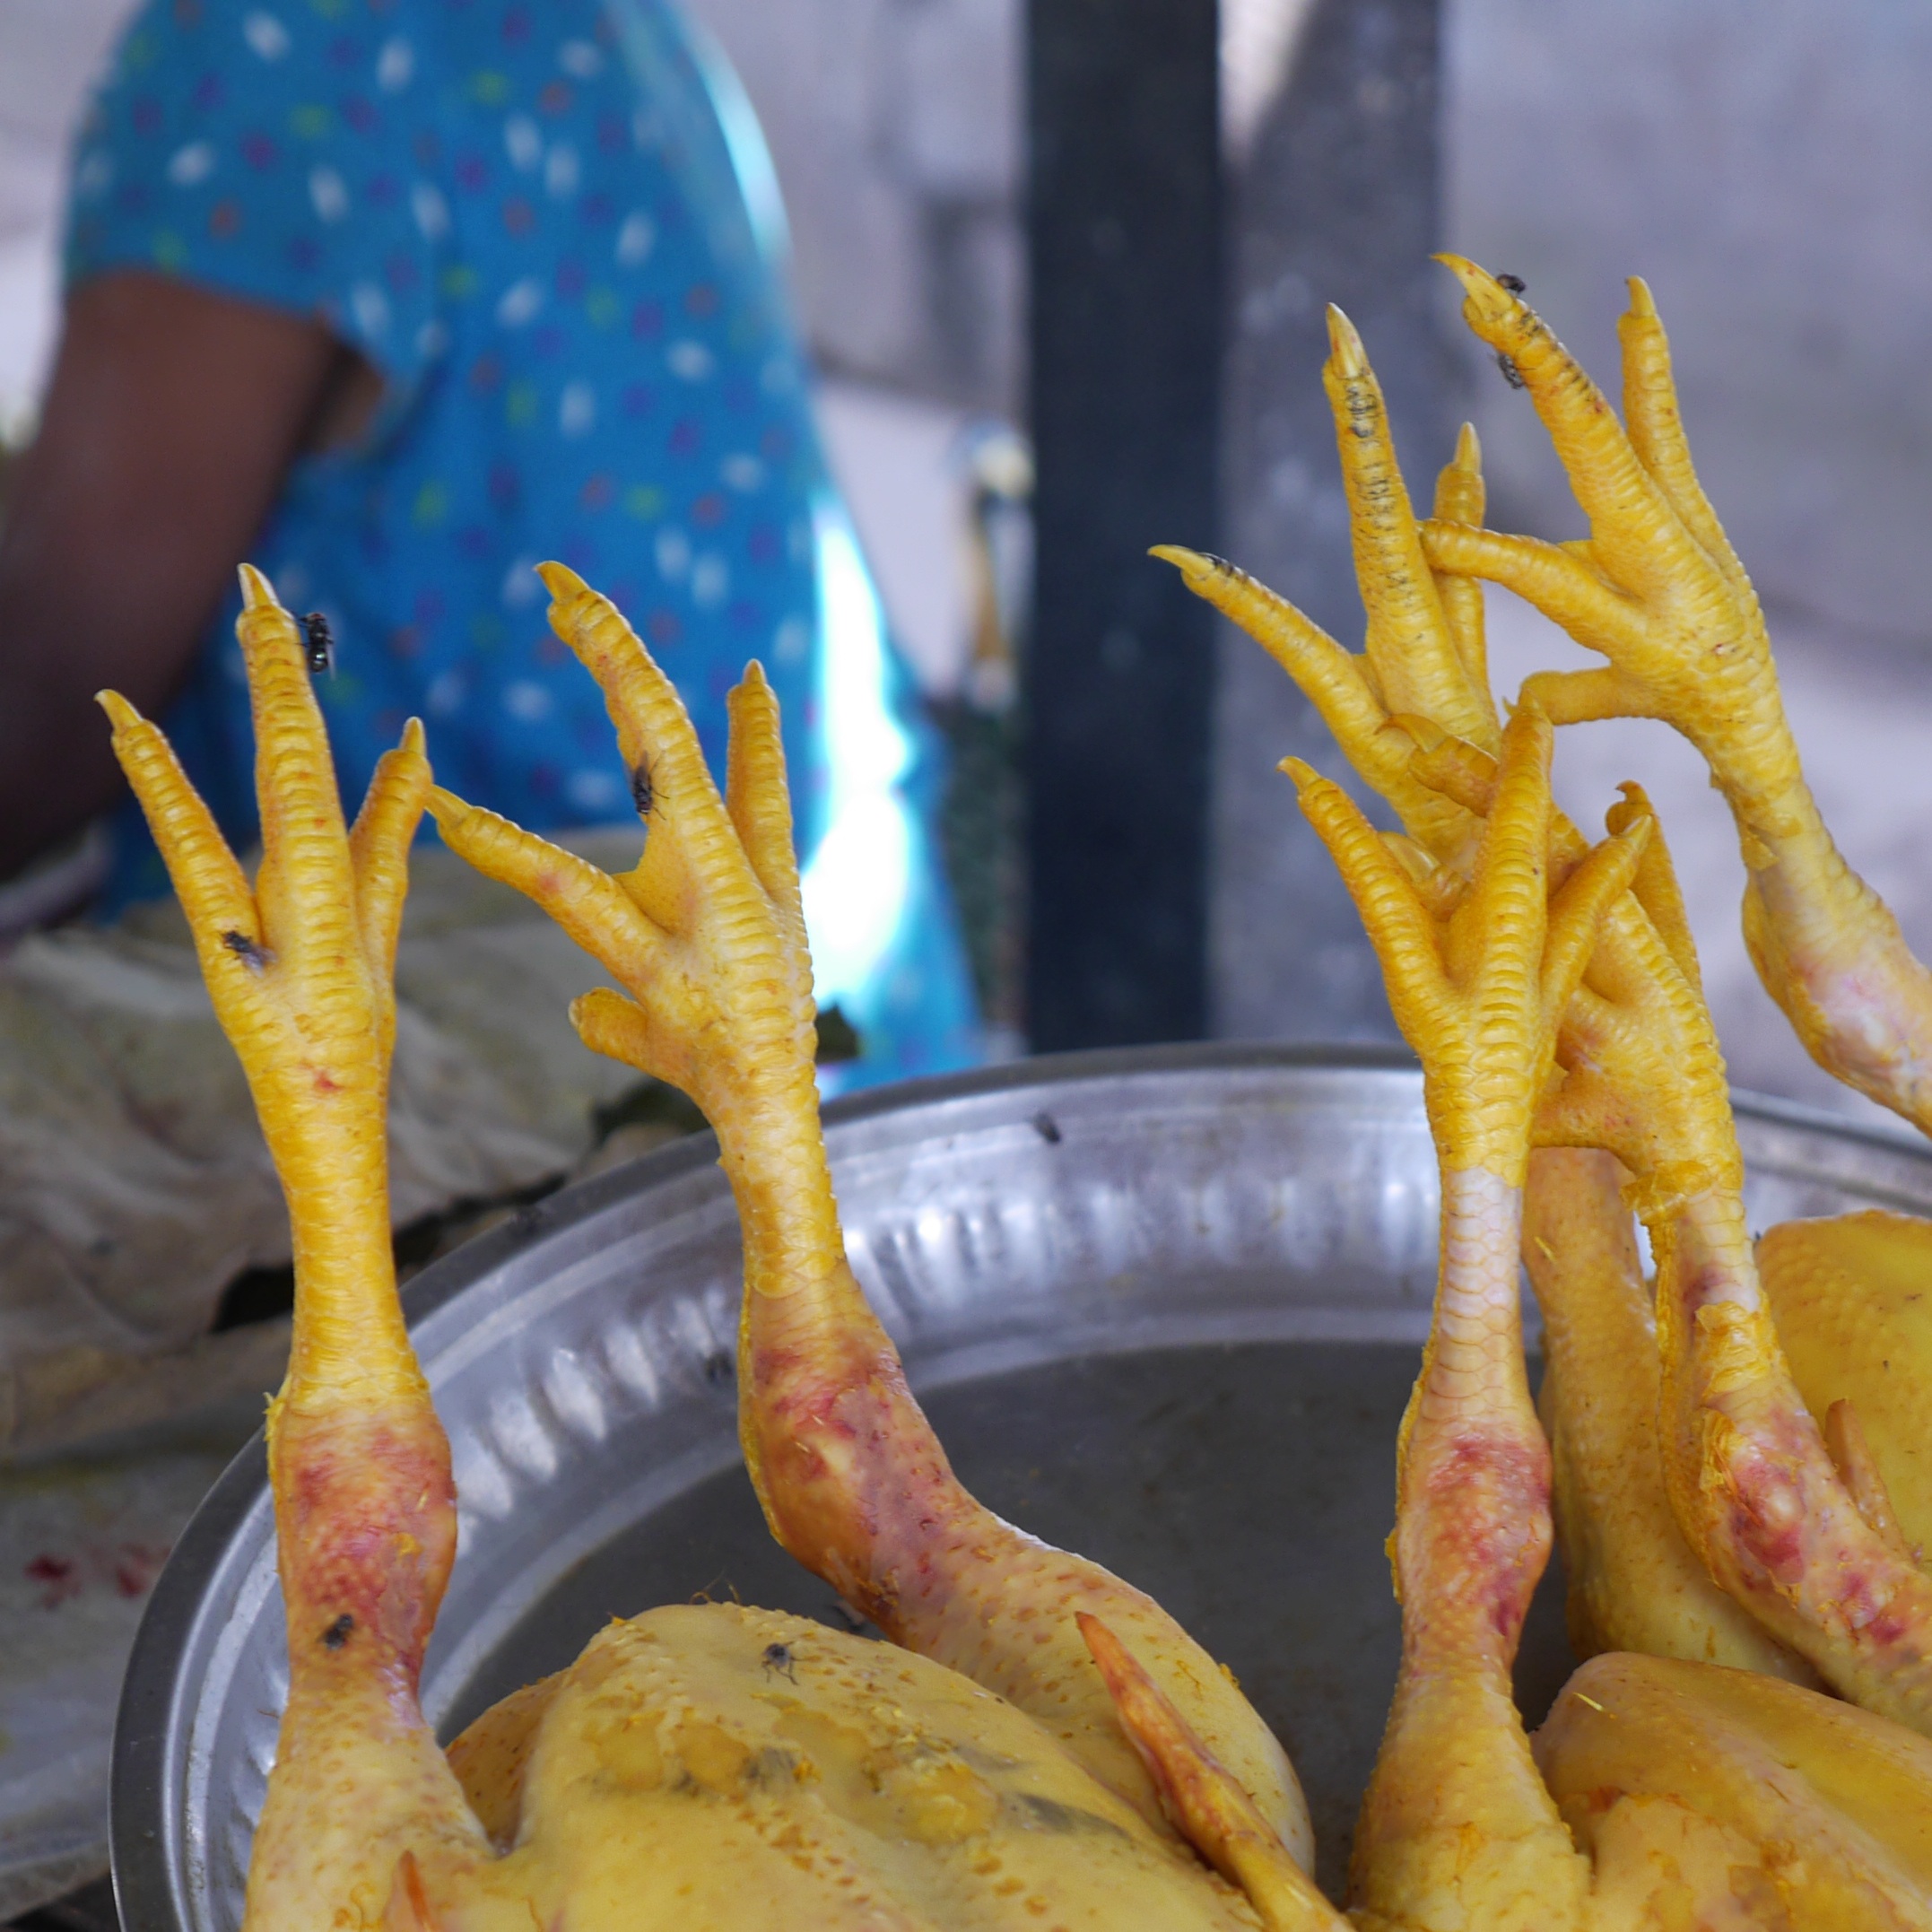
plant, flower, dish, food, produce, market, yellow, chicken, claw, creepy, horror, myanmar, burma, flowering plant, land plant, chicken claw, boiling fowl